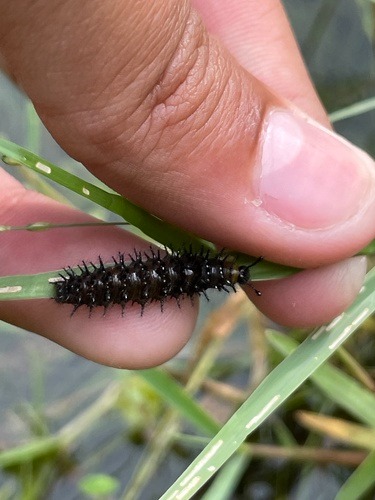
Scientific name: Anartia jatrophae
Common name: White peacock
Family: Nymphalidae
Order: Lepidoptera
Pollinator type: Primary pollinator
Habitat: Gardens, parks, and open areas
Geographic range: Southern United States to Argentina
Conservation status: Least Concern